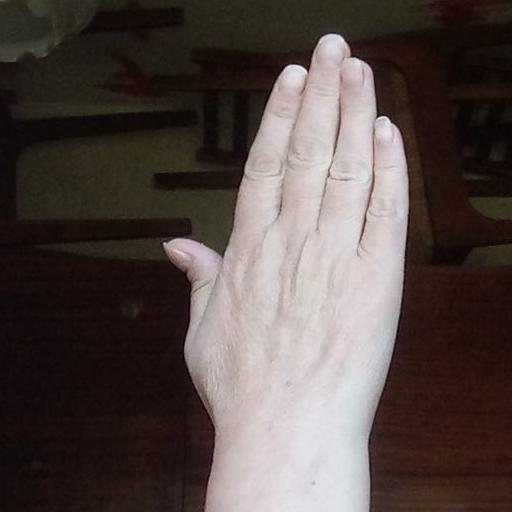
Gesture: stop_inverted